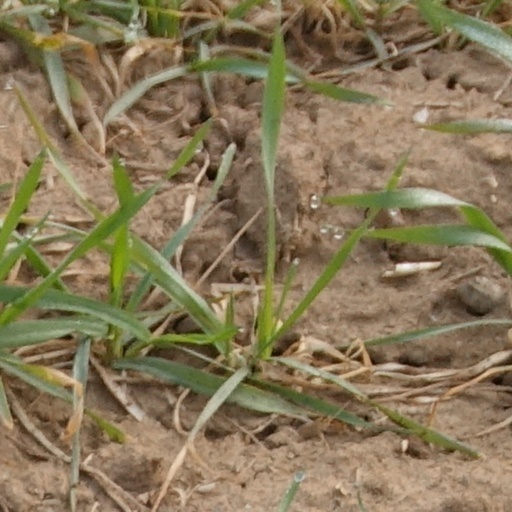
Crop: wheat